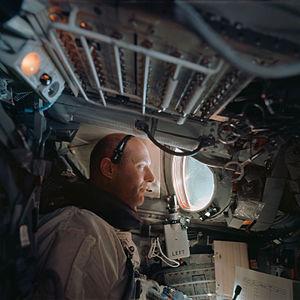
Le vaisseau spatial Gemini est le deuxième type de véhicule spatial américain mis au point par la NASA pour ses missions habitées. Il est développé dans le cadre du programme Gemini dont l'objectif principal est de répéter et mettre au point les différentes manœuvres orbitales que devront effectuer les équipages du programme Apollo : changement d'orbite, rendez-vous entre deux vaisseaux, sortie extra-véhiculaire et séjour de longue durée dans l'espace. Le vaisseau est utilisé au cours de 12 missions spatiales entre 1964 et 1966 dont dix avec équipage. Conçu initialement comme une évolution du vaisseau Mercury, il est à la fin un vaisseau radicalement différent. D'une masse de 3,85 tonnes, il peut emporter deux astronautes pour une mission de deux semaines. Il est équipé d'un radar pour les opérations de rendez-vous, d'un ordinateur de navigation et l'énergie est fournie par des piles à combustibles.